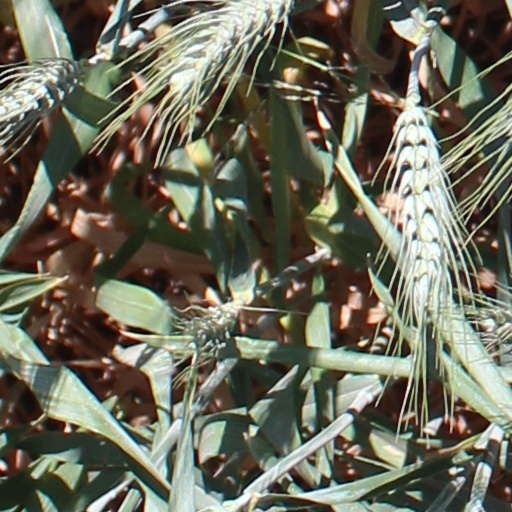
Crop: wheat